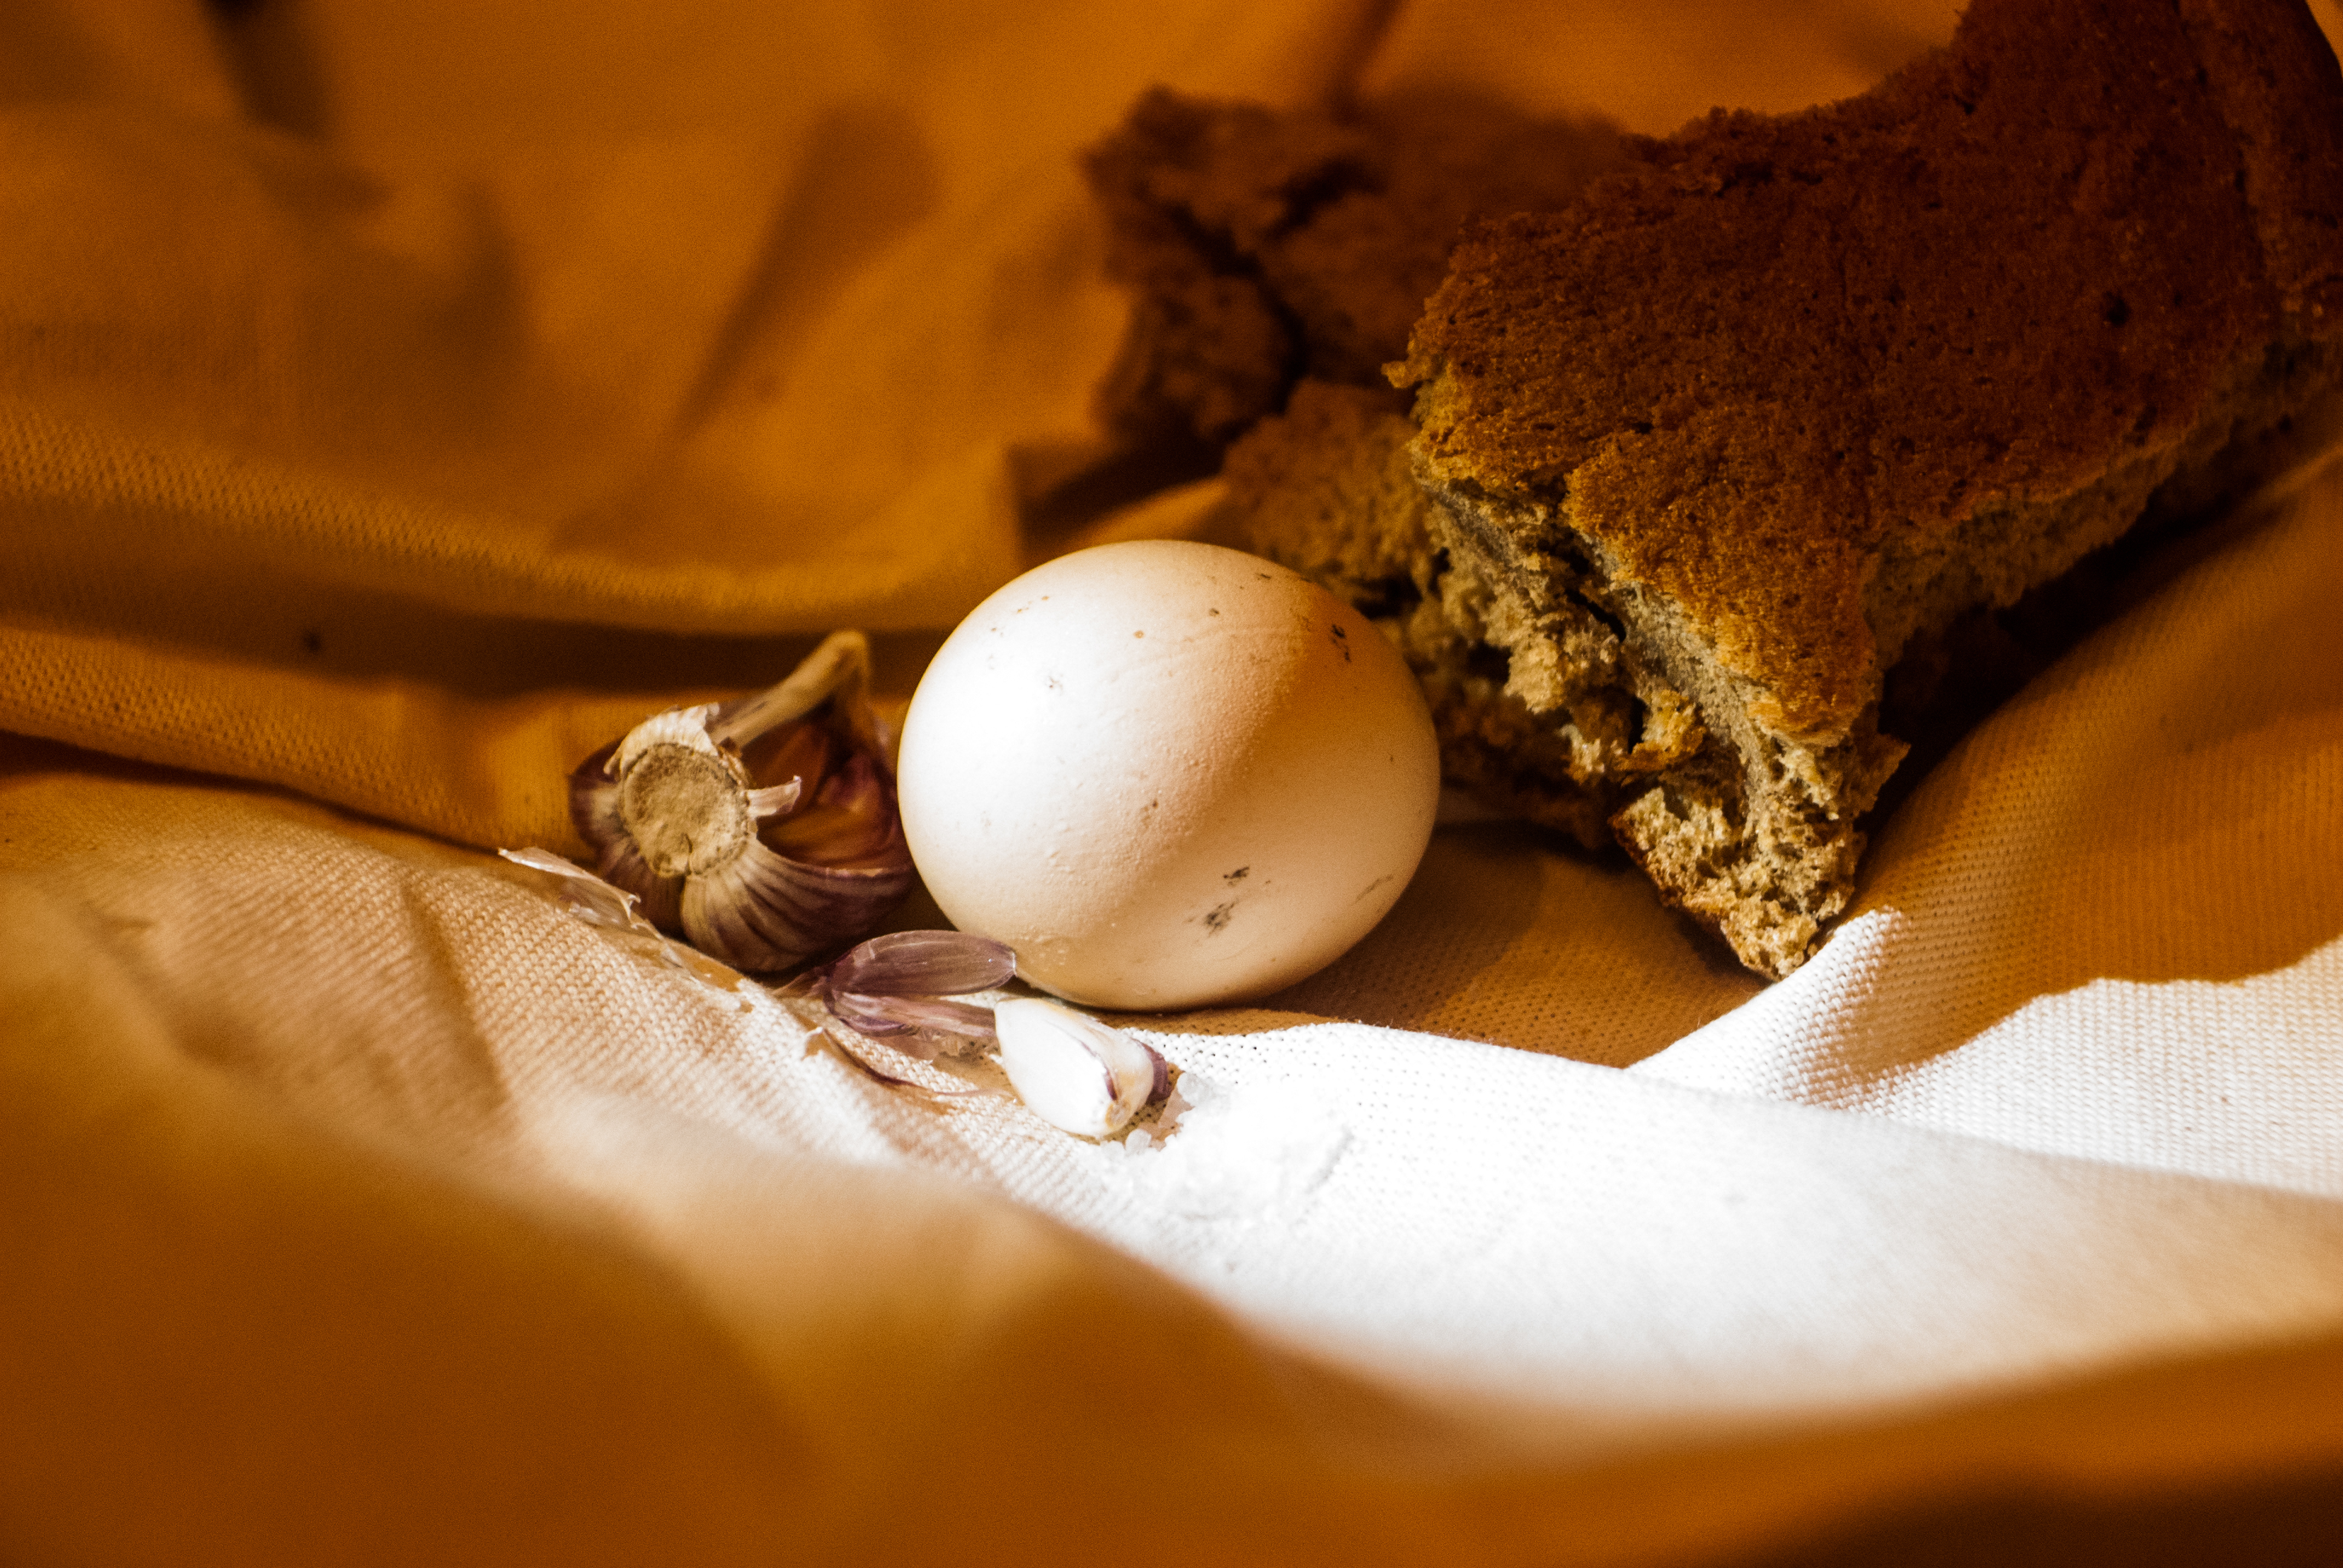
egg, bread, garlic, light, linen, still life photography